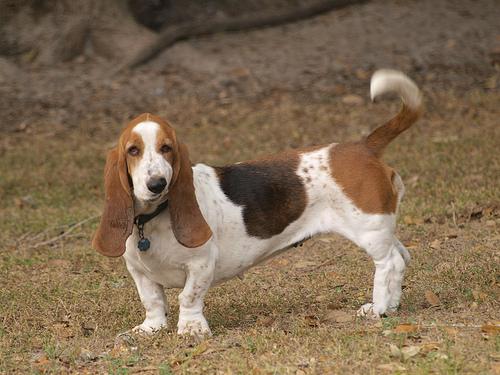
Breed: basset hound